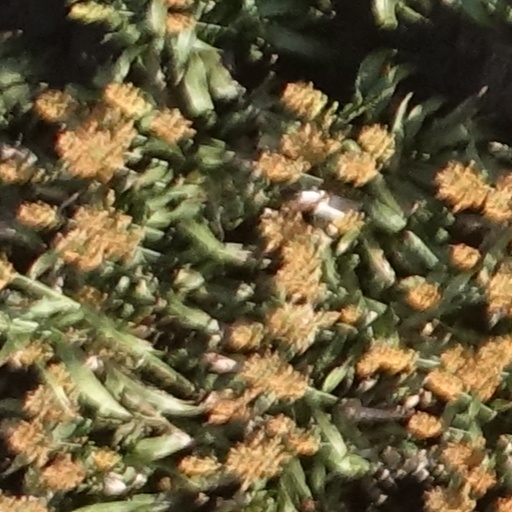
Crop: sorghum